Hubballi (film)

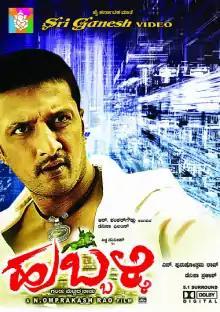
Film poster

Hubballi is a 2006 Kannada-language action thriller film directed by Om Prakash Rao starring Sudeep and Rakshita. Released on 10 November 2006, it features a background score and soundtrack composed by A. R. Hemanth and lyrics by Da Ra Bendre, K. Kalyan and Padma Hemanth. Sai Entertainment dubbed the film into Hindi as "Vardee Tujhe Salaam" in 2008.